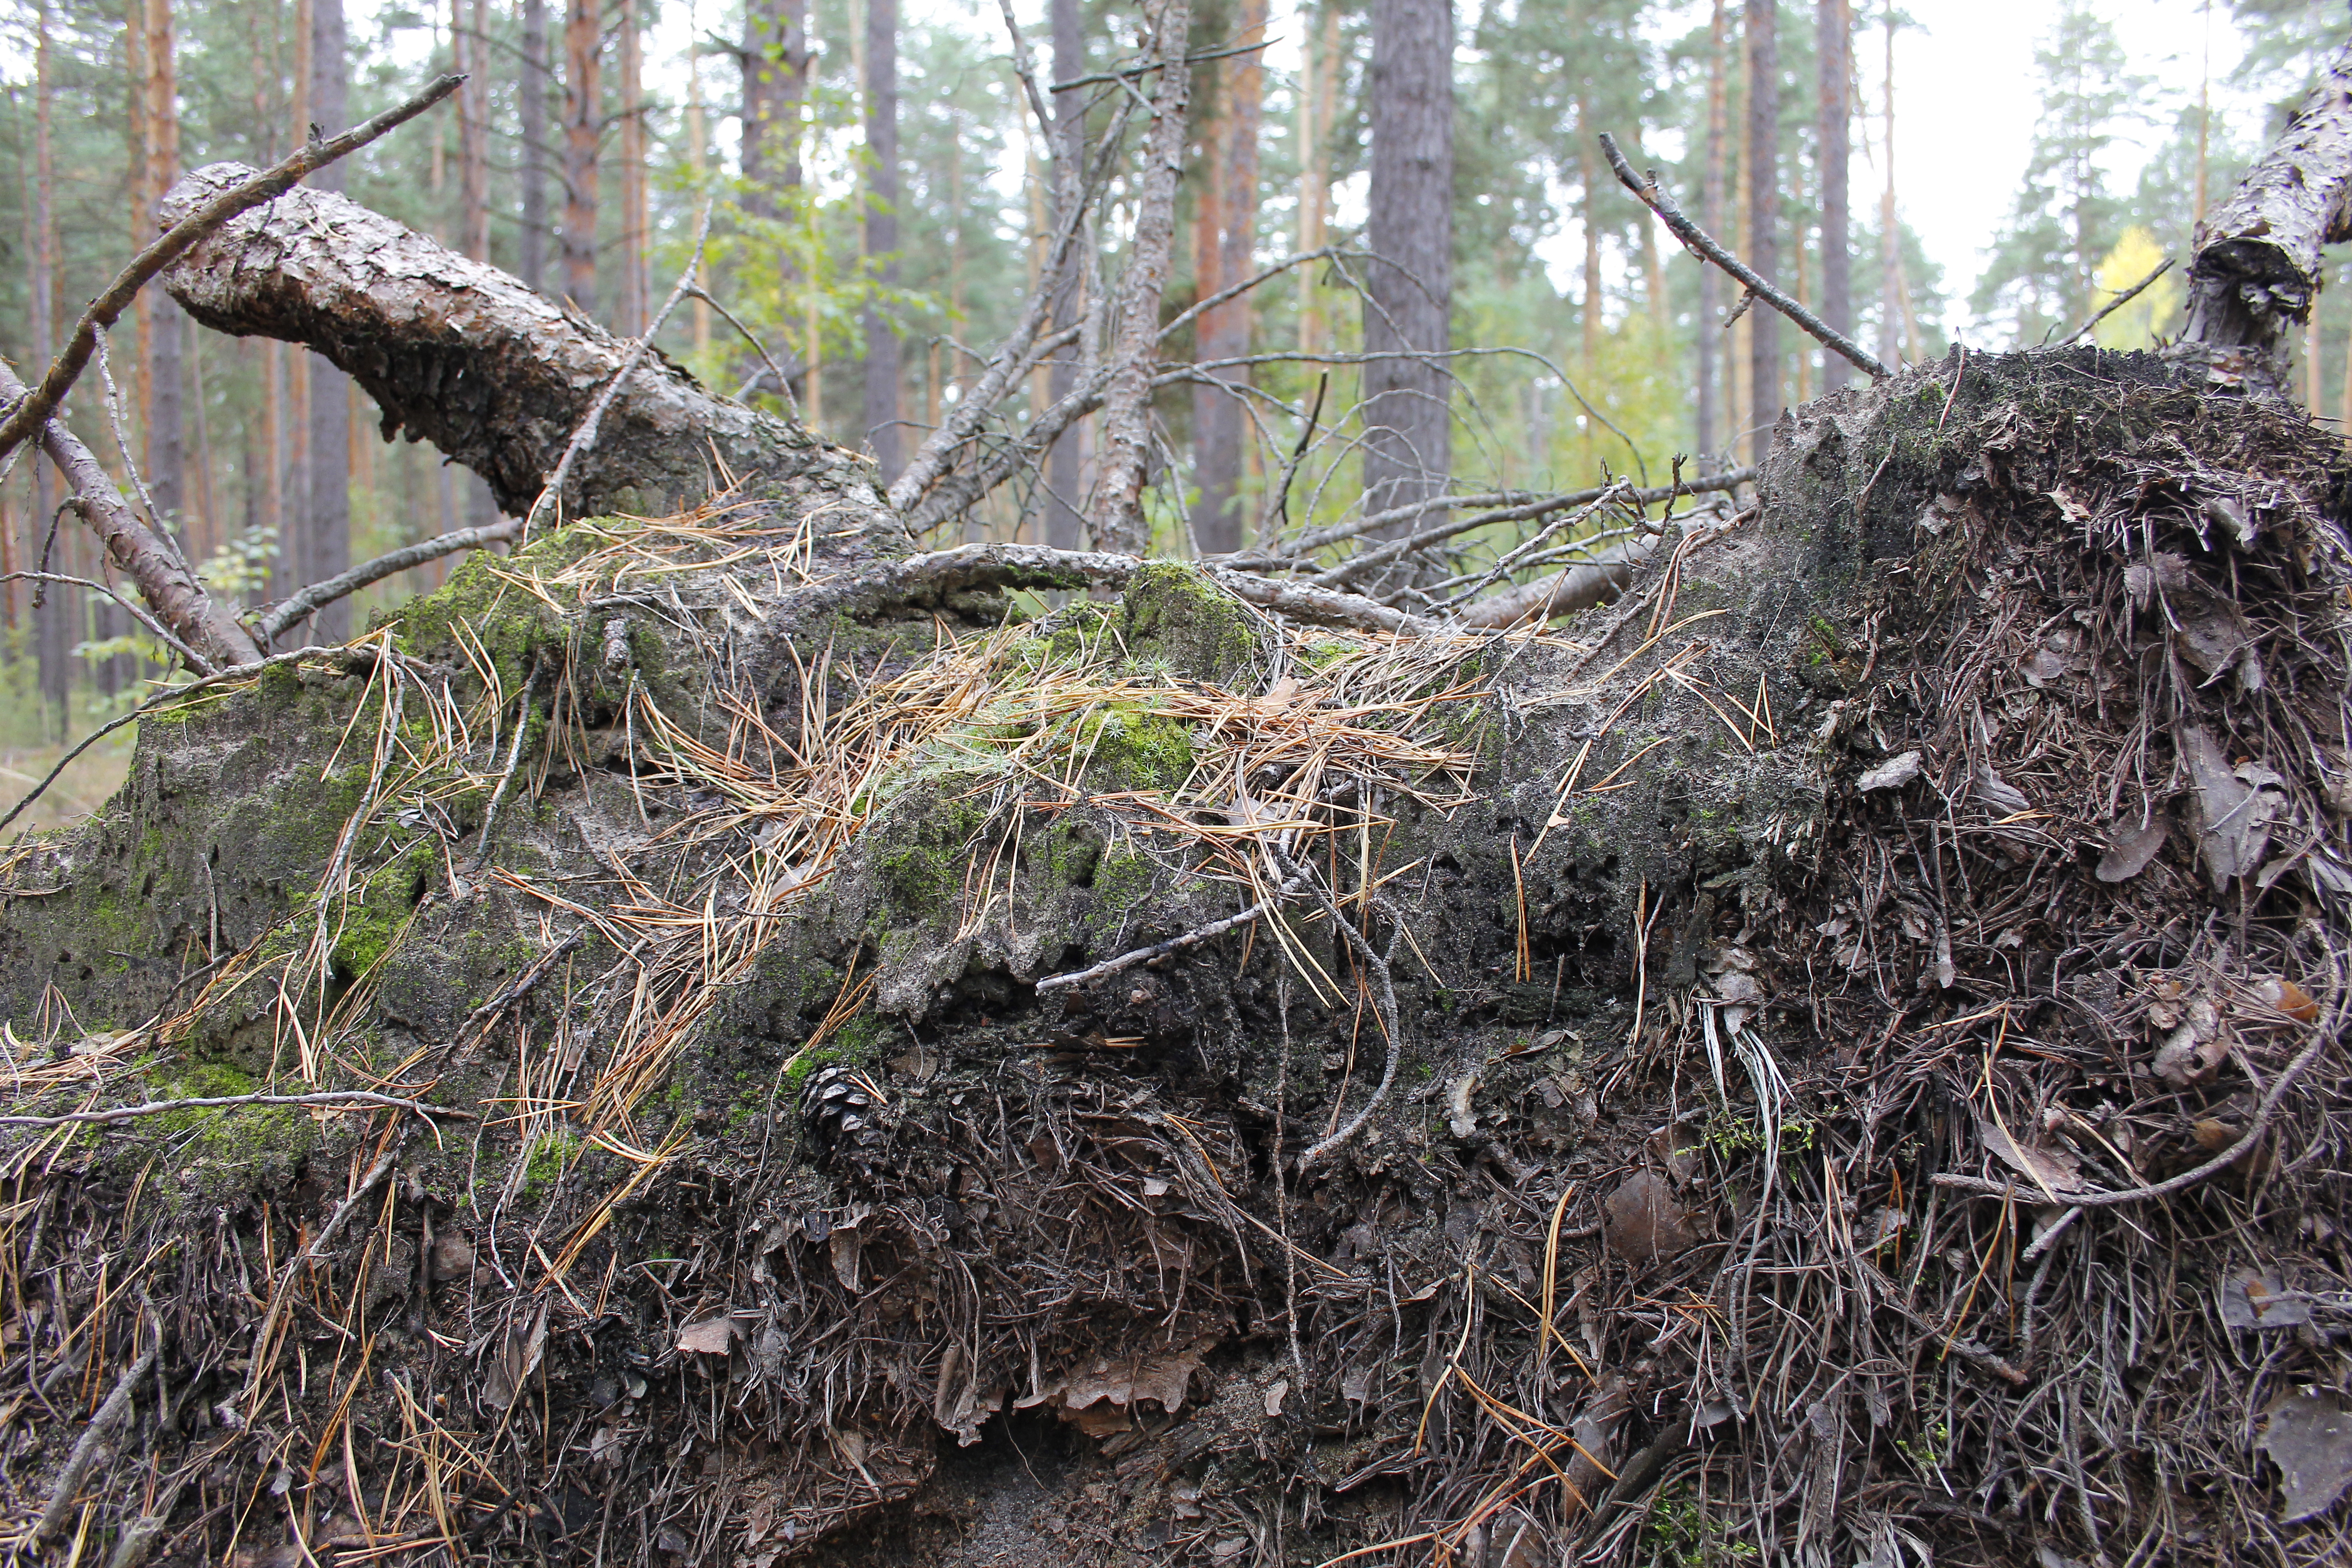
forest, roots, needles, trees, tree, natural environment, plant, branch, old growth forest, biome, root, woodland, woody plant, trunk, terrestrial plant, twig, rainforest, plant community, soil, jungle, Northern hardwood forest